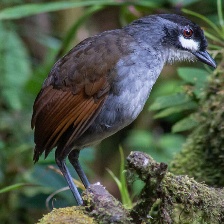
Species: JOCOTOCO ANTPITTA
Scientific name: GRALLARIA RIDGELYI